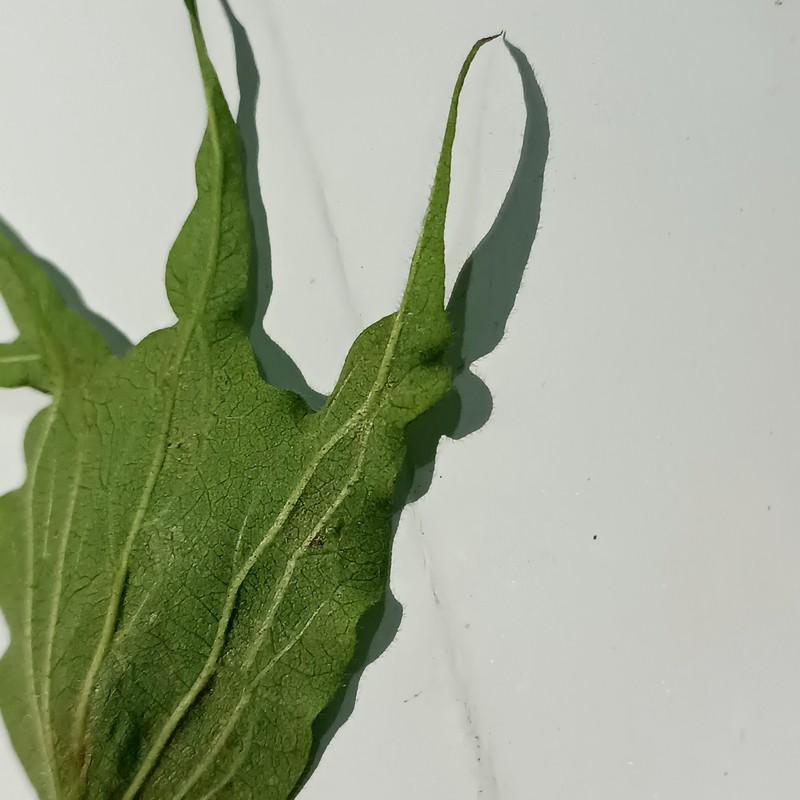
Label: Herbicide Growth Damage